Orest Lenczyk

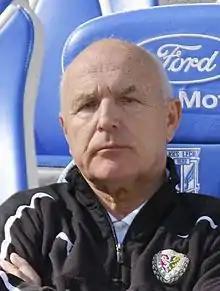
Lenczyk with Śląsk Wrocław in 2012

Orest Lenczyk (28 December 1942 – 11 June 2024) was a Polish professional football player and manager.